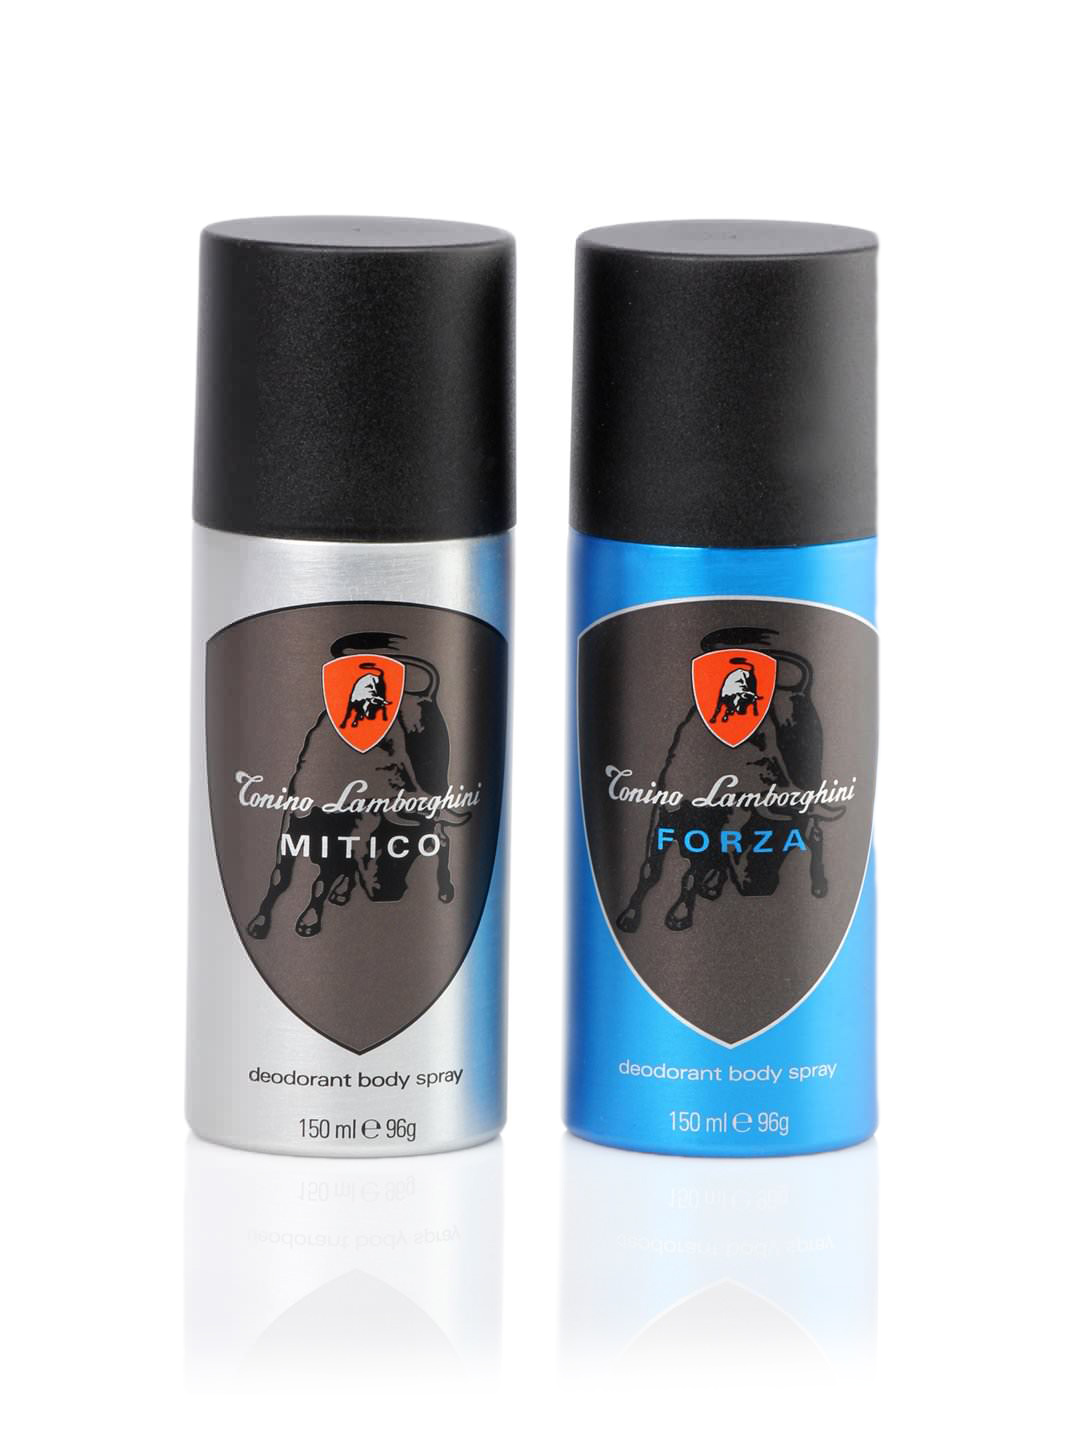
Tonino Lamborghini Men Pack of 2 Deos
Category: Personal Care / Fragrance / Deodorant
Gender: Men
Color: Blue
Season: Spring 2017
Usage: Casual